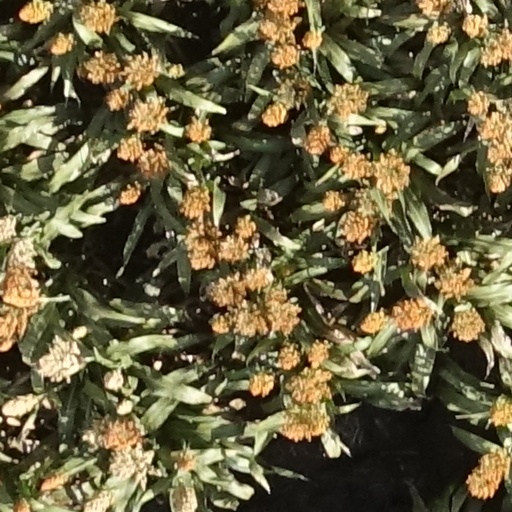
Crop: sorghum